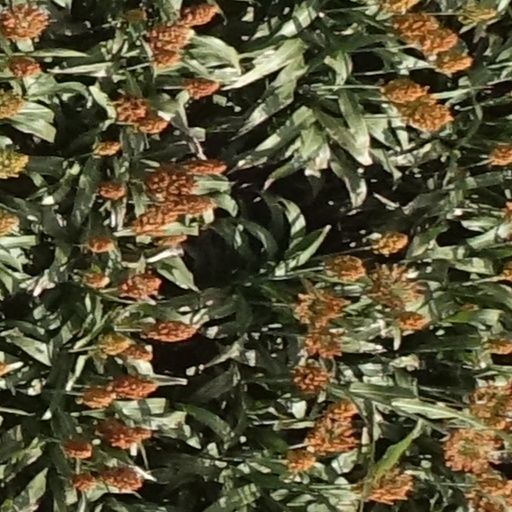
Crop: sorghum